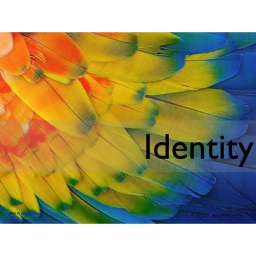
Identity - each person in the classroom expreses their identity in their own unique way